Del Monte Airfield

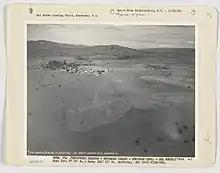
Aerial view of Del Monte Landing Field, 1936

Del Monte Airfield was first selected in September 1941 as an emergency landing strip on Mindanao, capable of landing four-engine B-17 Flying Fortress heavy bombers during the May to October wet season. It was built on a natural meadow on the Del Monte Pineapple Corporation plantation along the Sayre Highway, in the municipality of Maluko (now Manolo Fortich) of Bukidnon Province in northern Mindanao. The población of the rural municipality was nearby. The airfield was established as part of the build-up of United States military forces in the Philippines due to the rising tensions with the Japanese Empire.